Grover Cleveland Birthplace

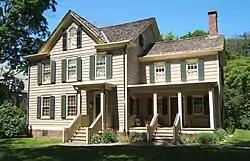

The Grover Cleveland Birthplace is a historic site located at 207 Bloomfield Avenue in Caldwell, Essex County, New Jersey, United States. It is the only house museum dedicated to U.S. President Grover Cleveland.